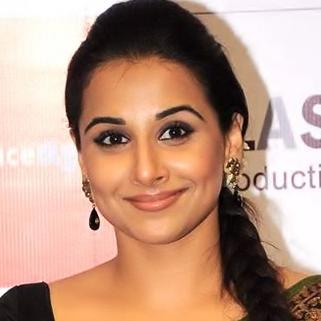
Age: 33